The Adventure of the Cardboard Box

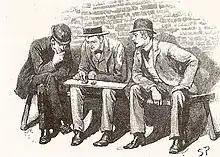
Holmes examining the ears, 1893 illustration by Sidney Paget in "The Strand Magazine"

"The Adventure of the Cardboard Box" is one of the 56 short Sherlock Holmes stories written by Sir Arthur Conan Doyle. The story was first published in "The Strand Magazine" in the United Kingdom in January 1893, and in "Harper's Weekly" in the United States on 14 January 1893. It is the second of twelve stories collected in "The Memoirs of Sherlock Holmes" in most British editions of the canon, and the second of the eight stories from "His Last Bow" in most American versions.